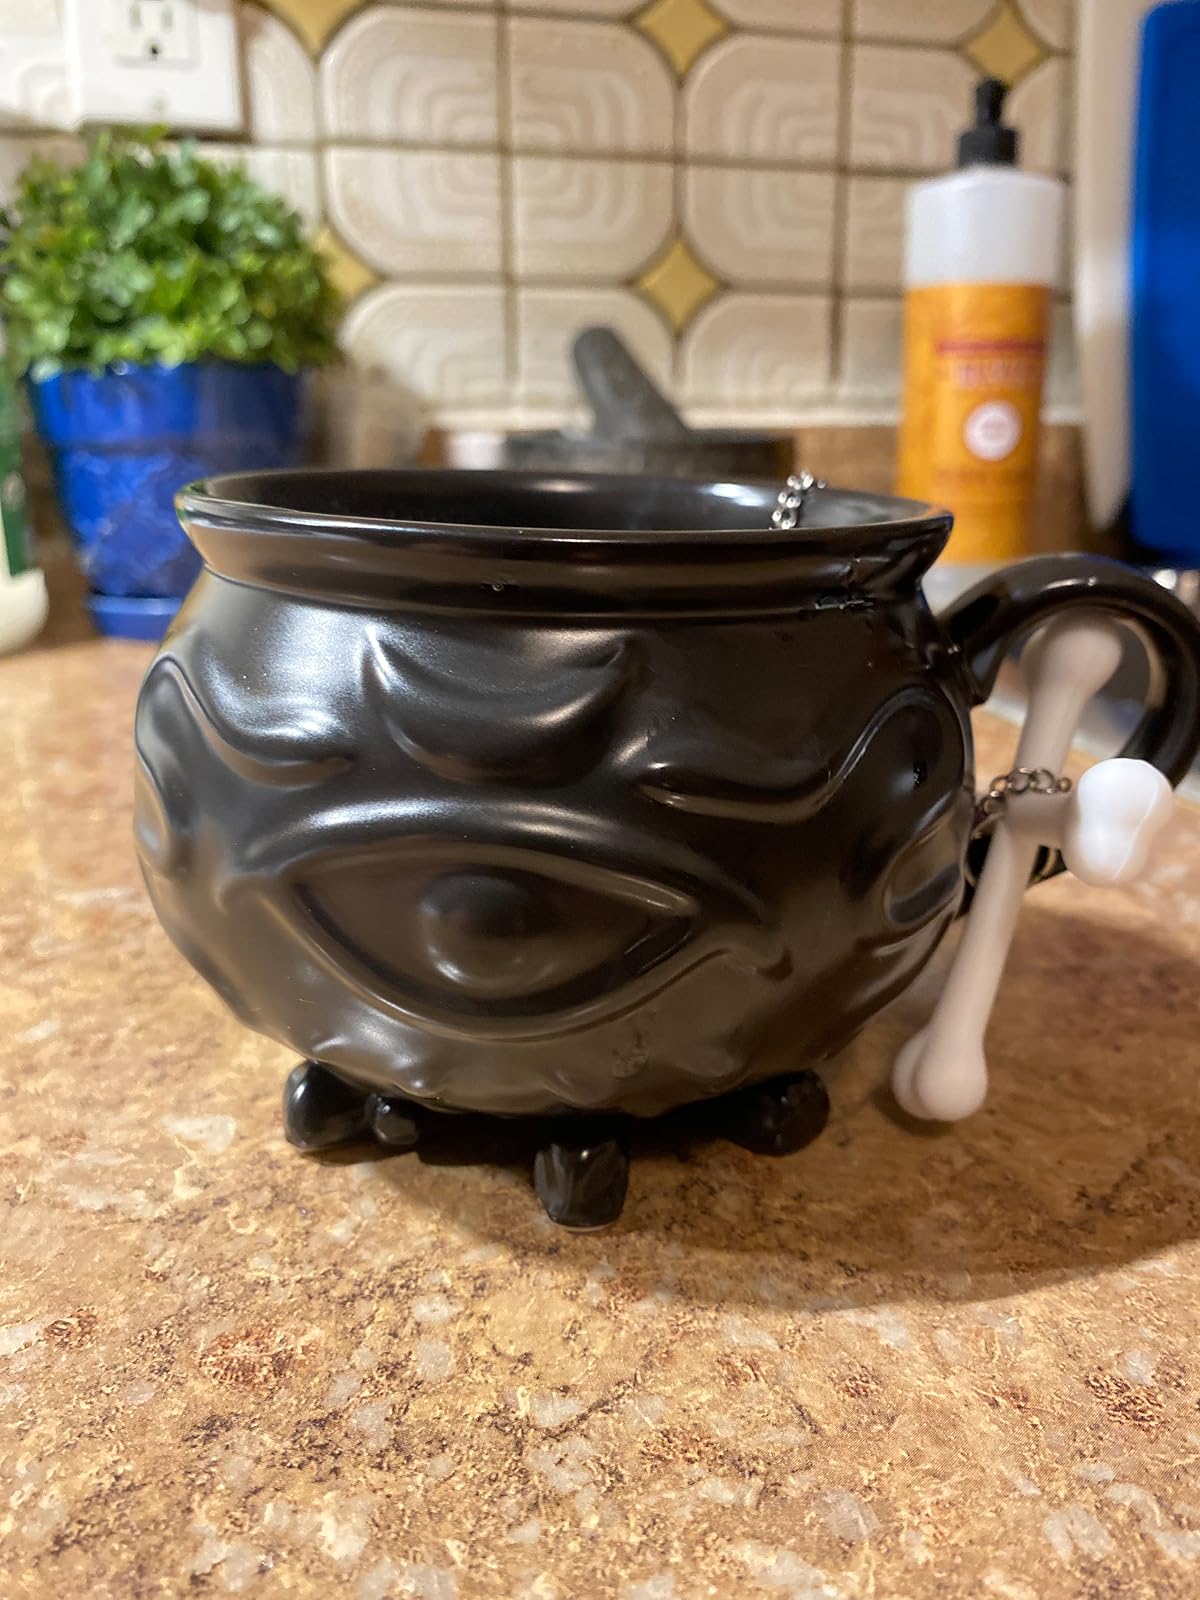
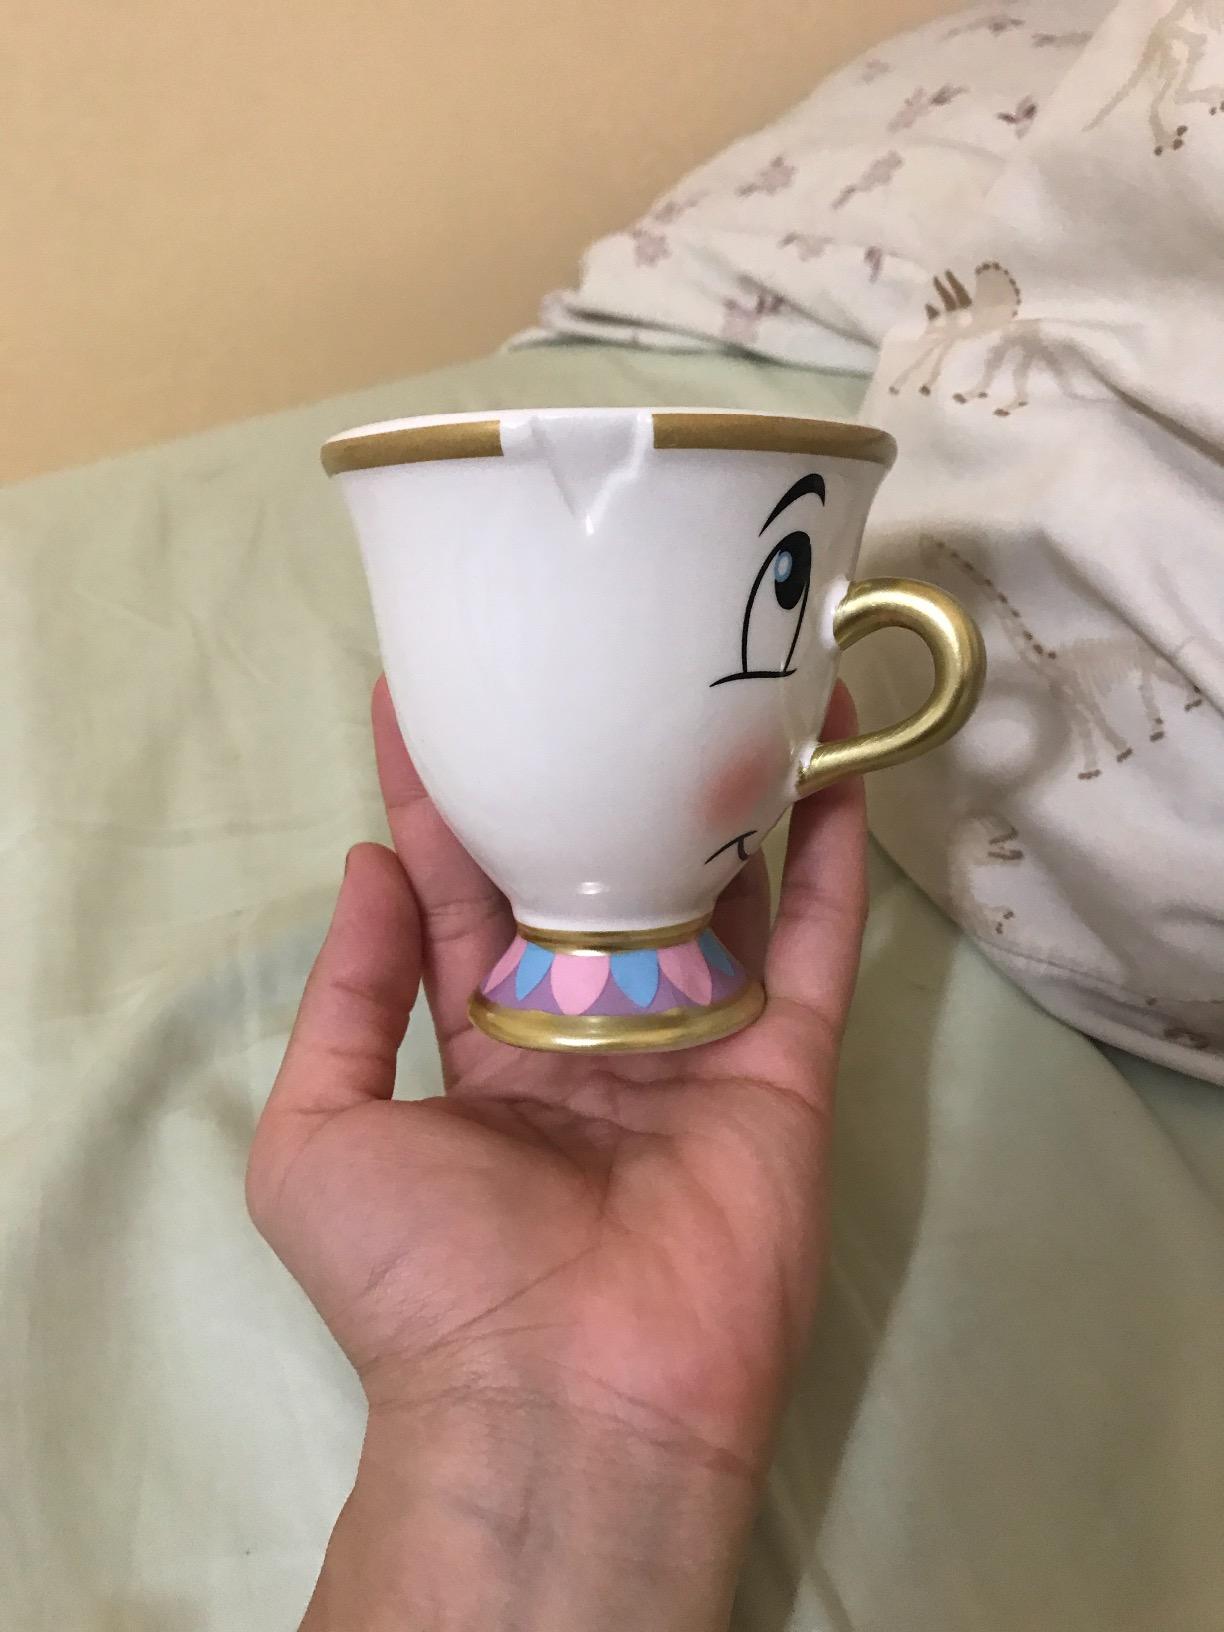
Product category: items_mug
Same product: no